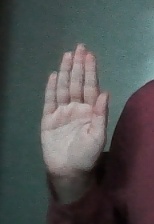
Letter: seen